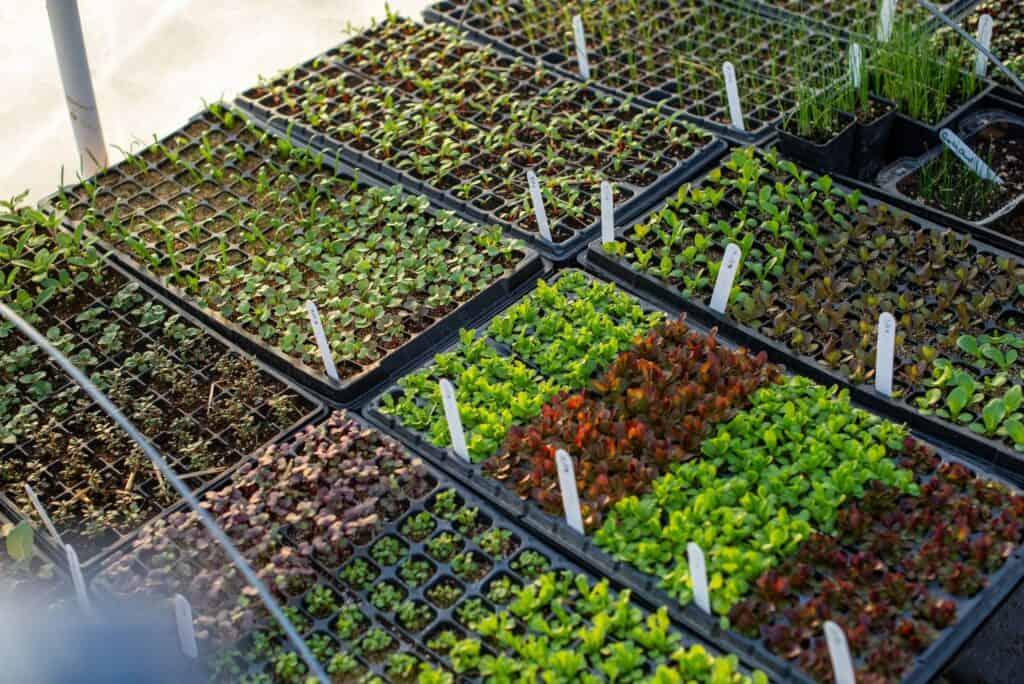
Sehemu ya kisasa ya kuoteshea mbegu nyingi, ambapo kuna mimea mingi iliyostawi vizuri tayari kuchukuliwa kwenda kupandwa sehemu nyingine ya ardhi, ili kukua na baadae kutoa mazao mengi ili yavunwe kwenda kuuzwa.